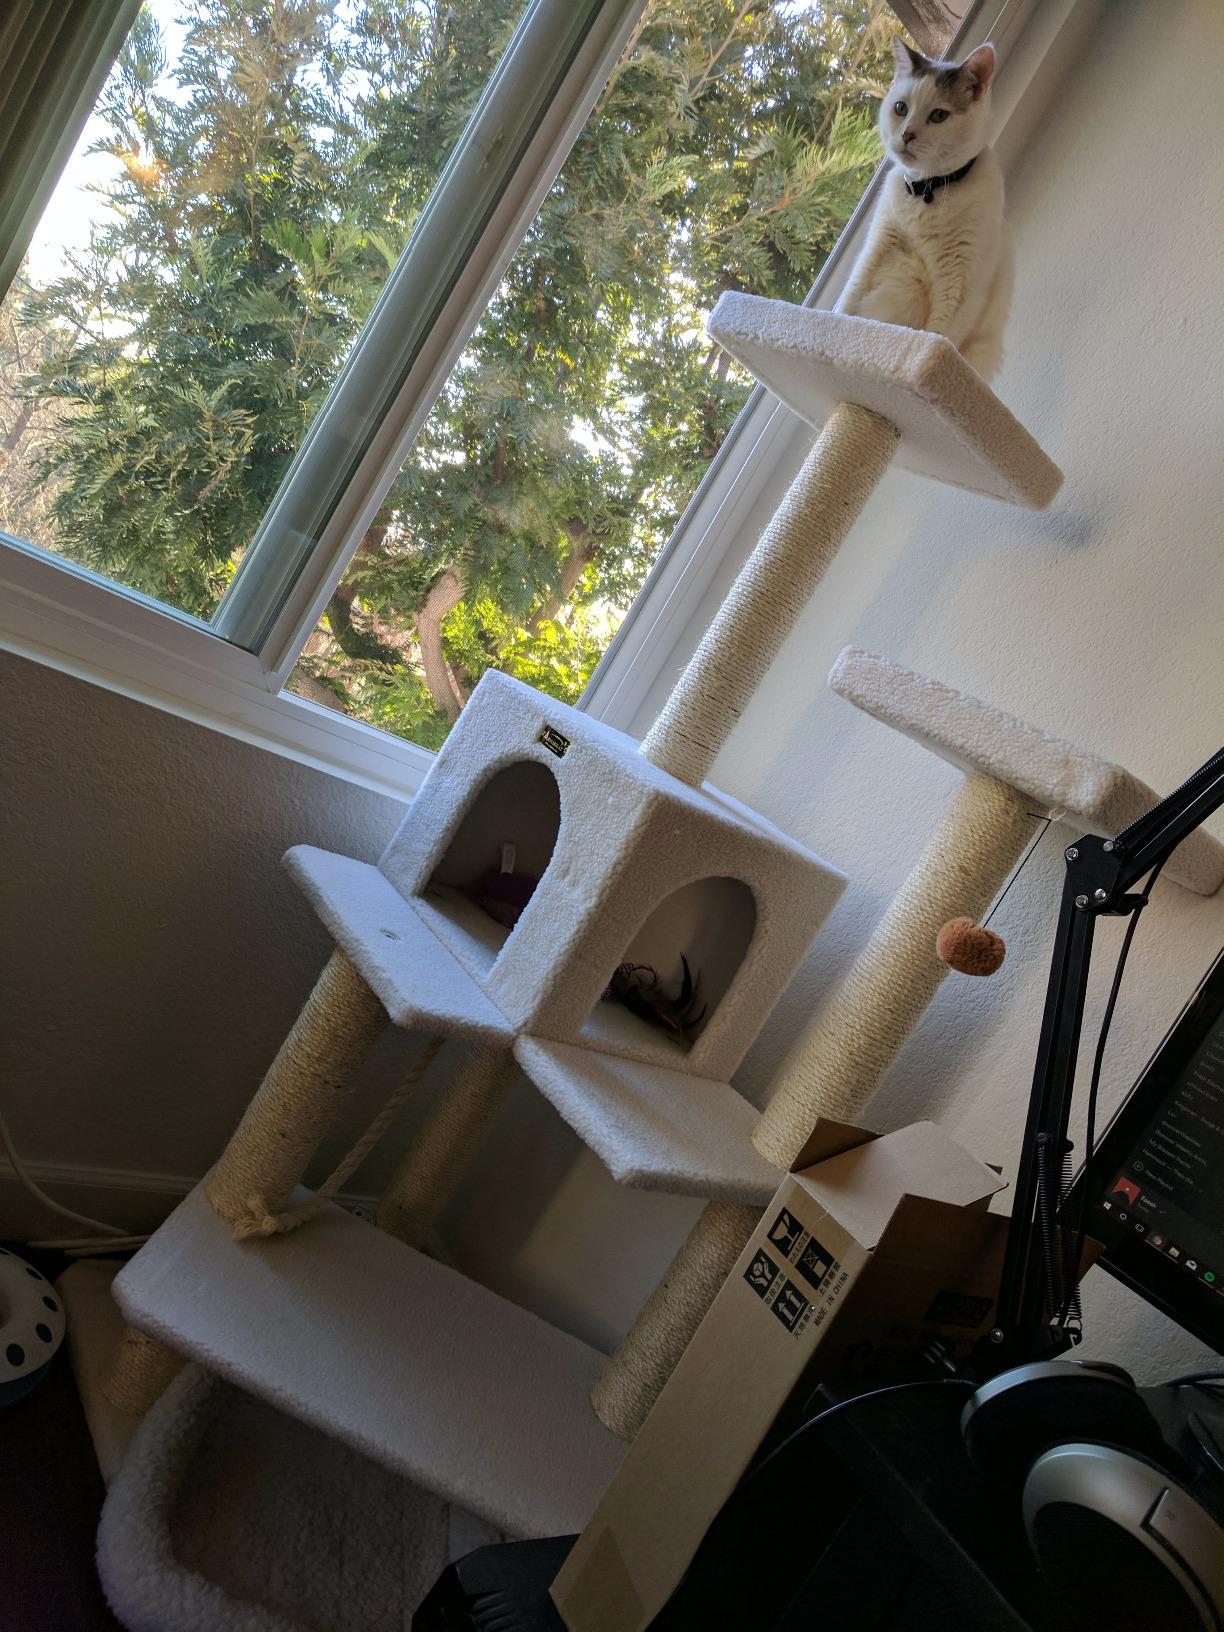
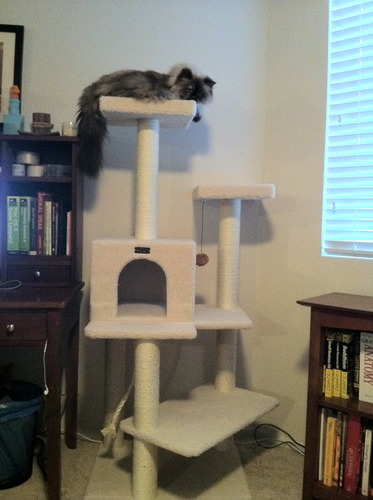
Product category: items_cat tree
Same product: yes